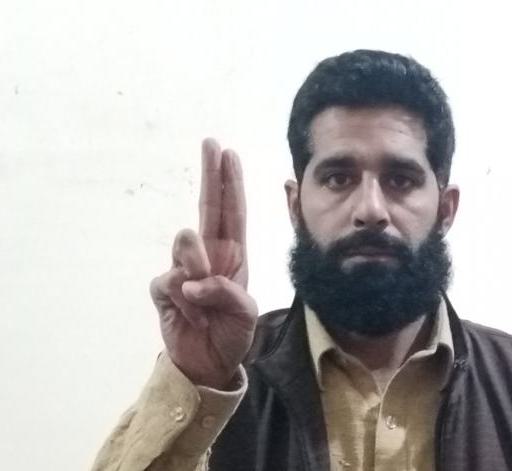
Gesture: two_up